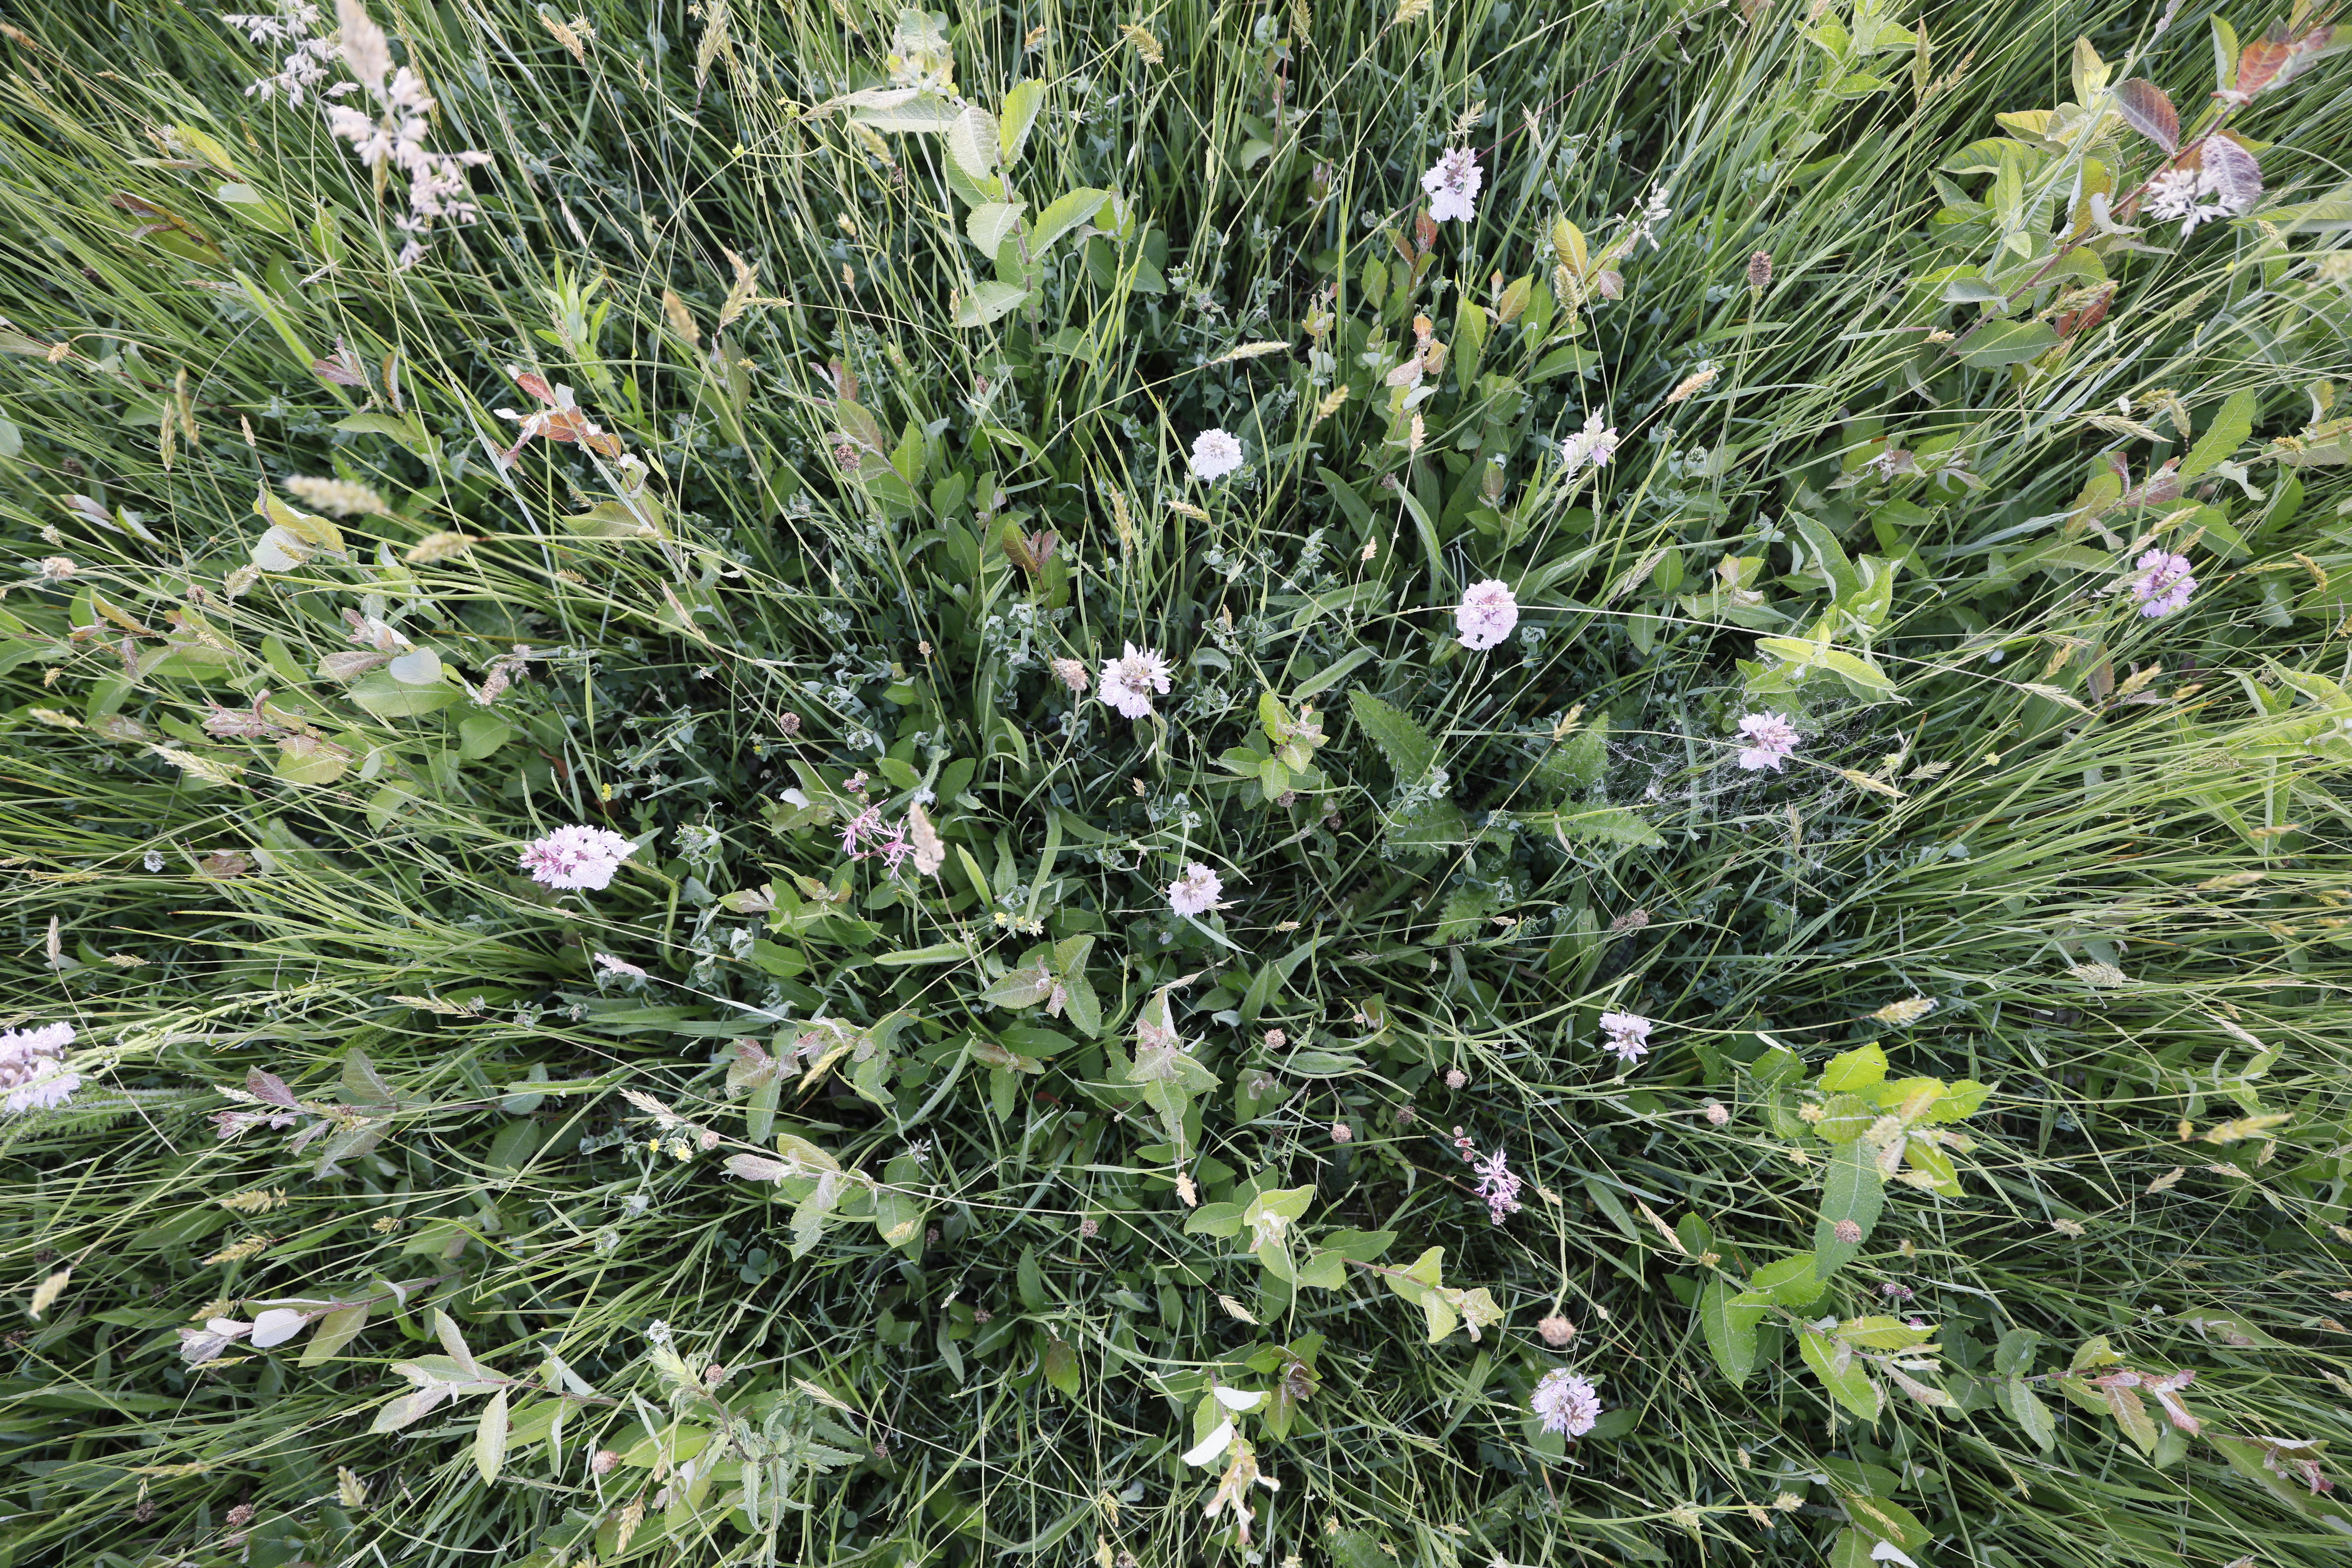
Plant species: Dactylorhiza maculata, Silene flos-cuculi